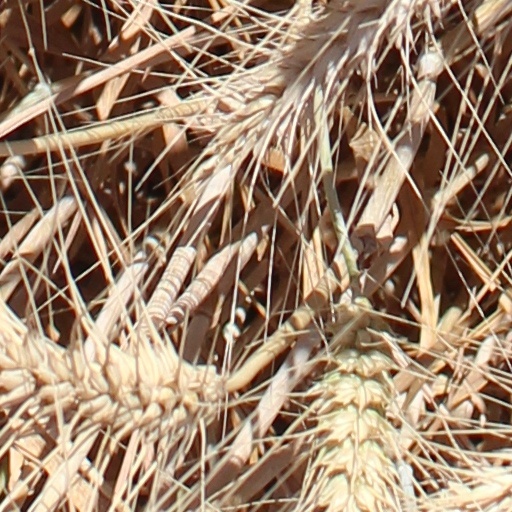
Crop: wheat